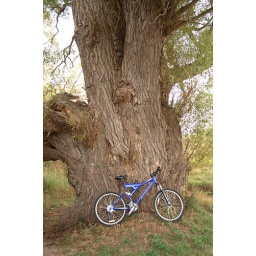
that's my big mountain bike next to the biggest black willow tree in michigan, on the 'ol State hospital grounds.